Eastern Østfold Line

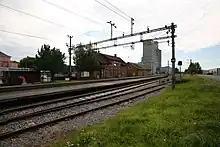
Rakkestad Station became the center of its namesake municipality and was one of several stations which received a grain silo

The Østfold Line was the first railway in Norway were all bridges were built with iron. This allowed for the construction of viaducts at some places, which changed the mass balance allowing the line to follow a better gradient. The most prominent on the Eastern Line was the Solberg Viaduct, the Hobøl Viaduct and the Langnes Bridge. The bridges and viaducts were all designed by Axel Jacob Petersson.